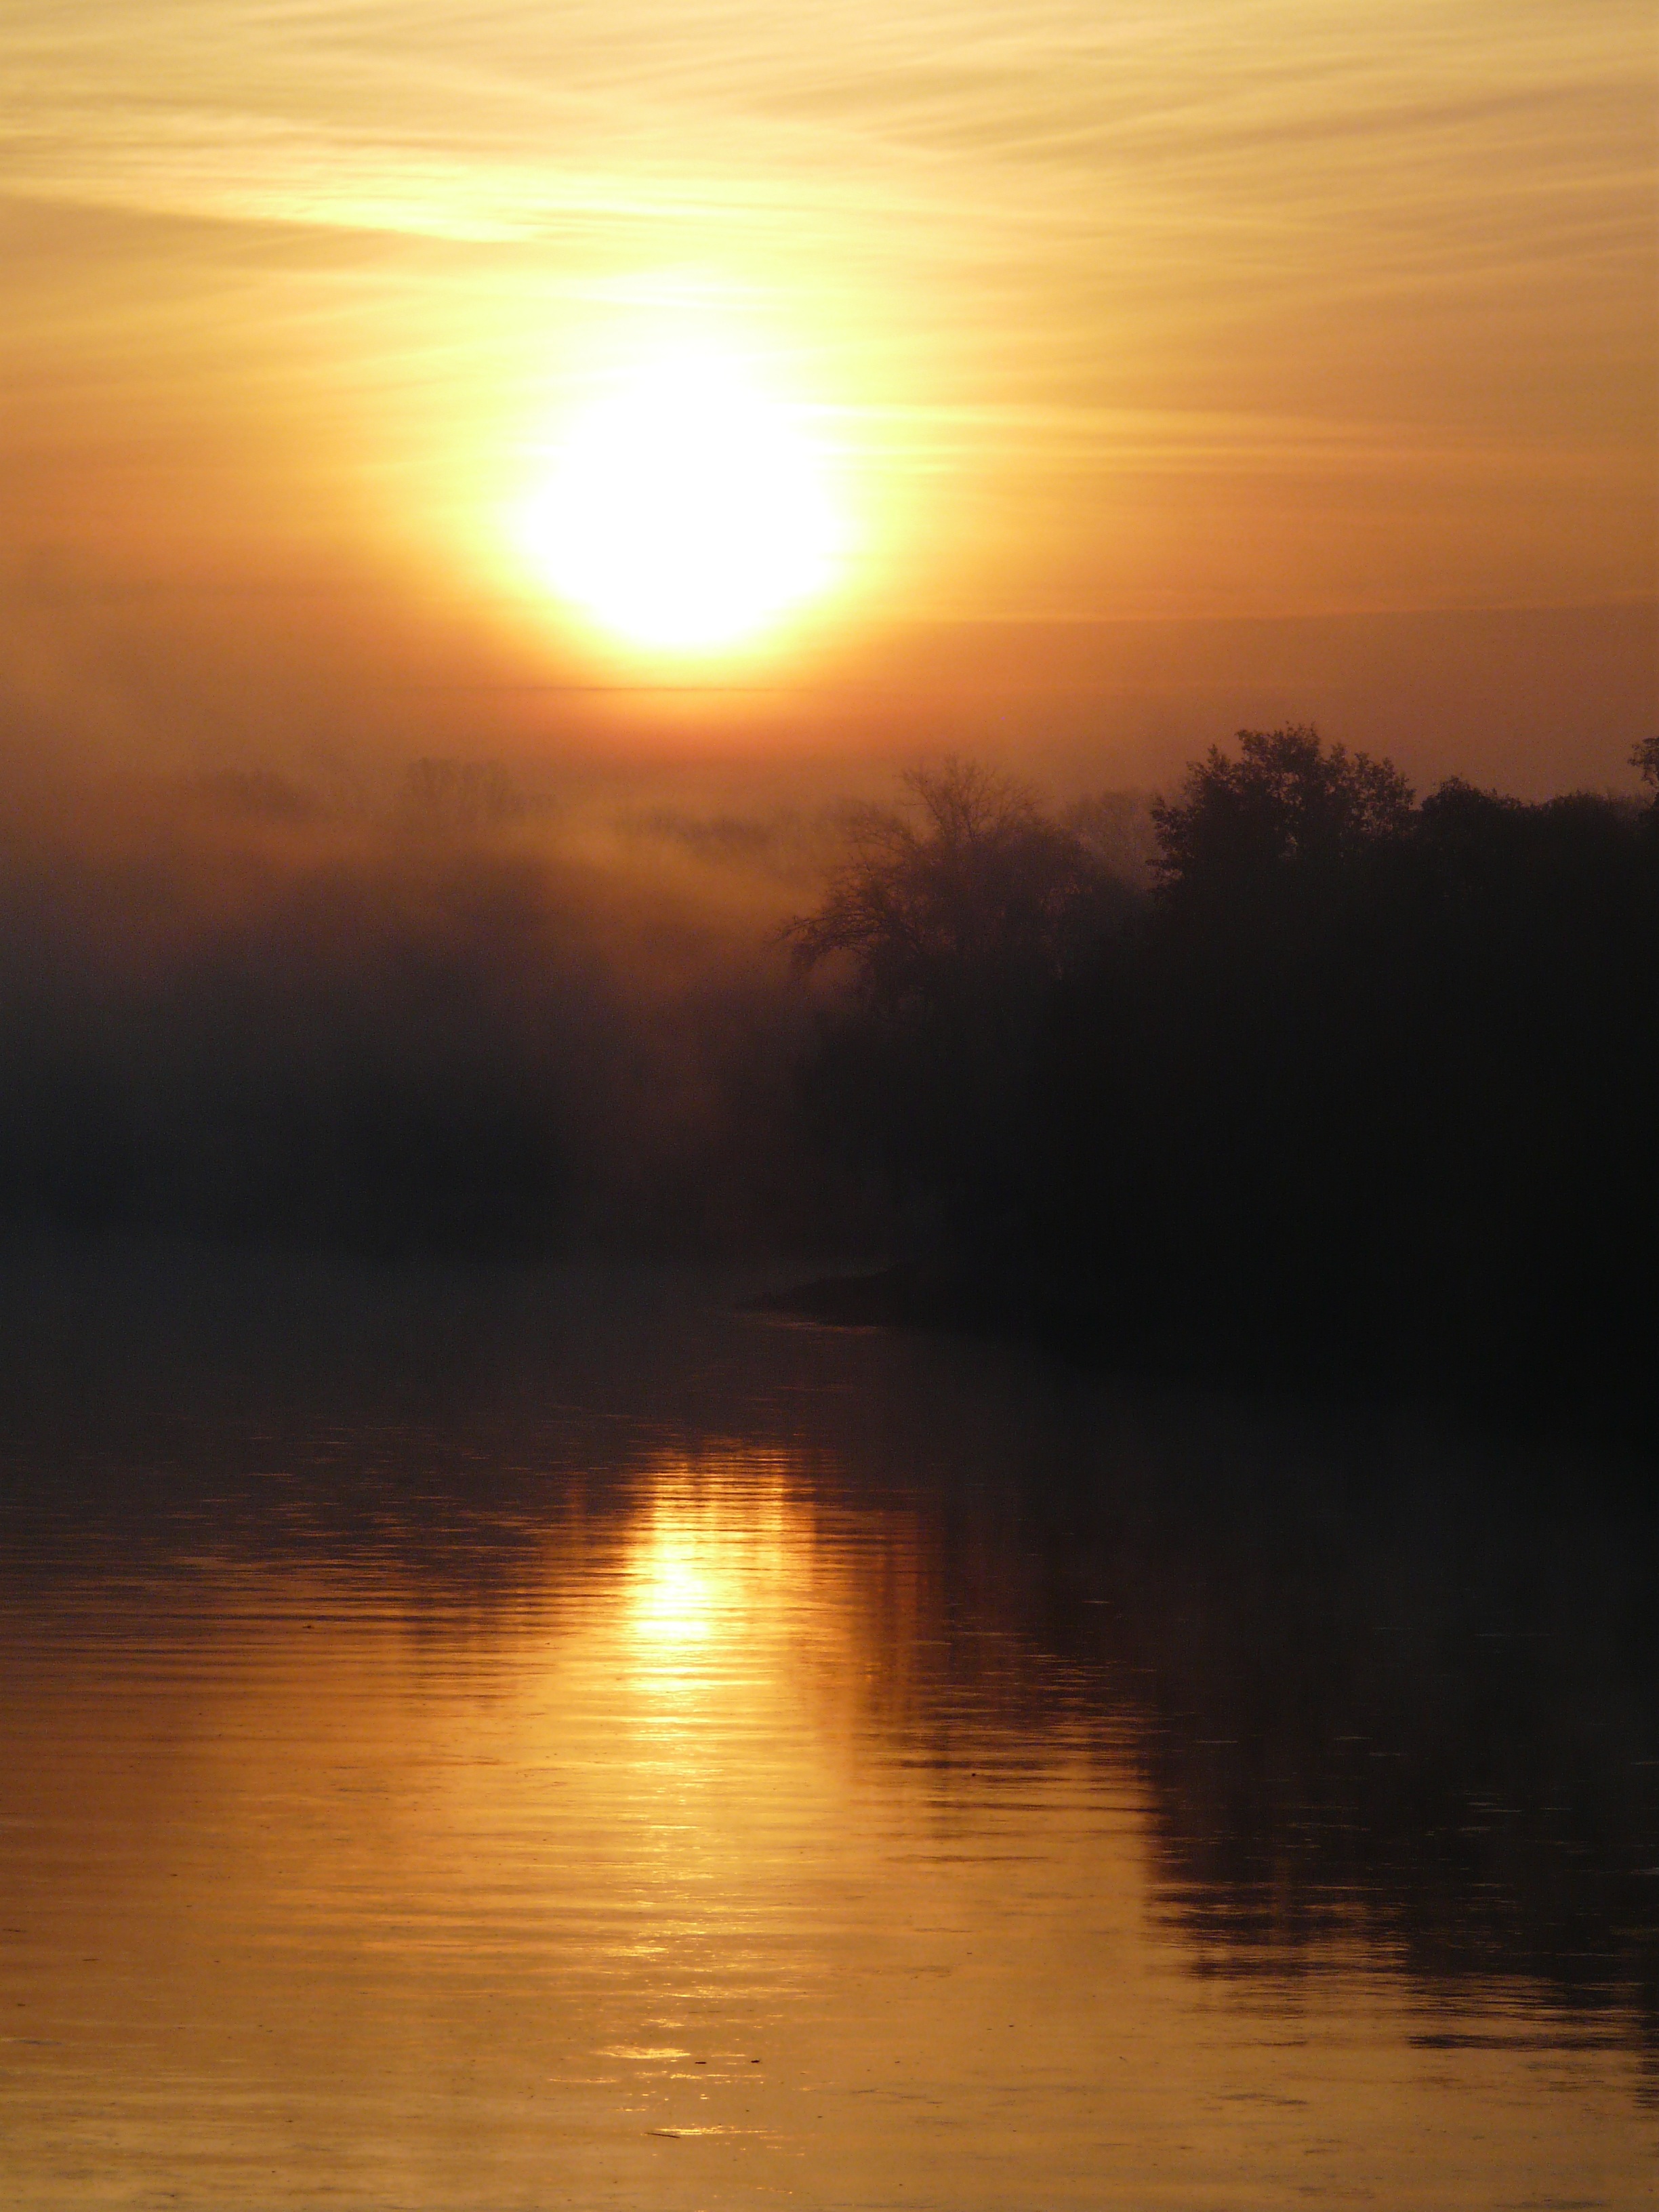
sea, horizon, sky, sun, sunrise, sunset, sunlight, morning, dawn, atmosphere, river, dusk, evening, reflection, west, departure, poland, the sun, brier, afterglow, peace of mind, atmospheric phenomenon, red sky at morning